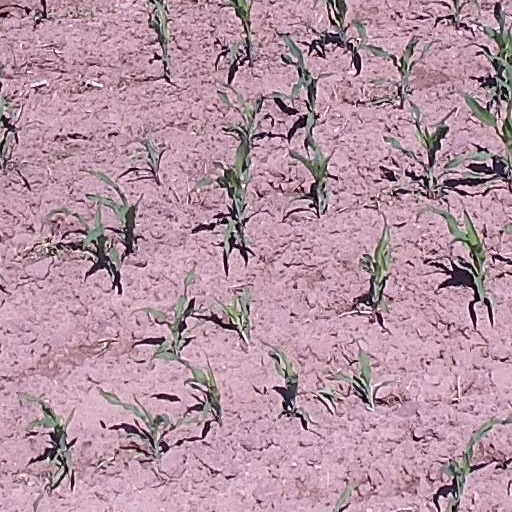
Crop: maize; corn